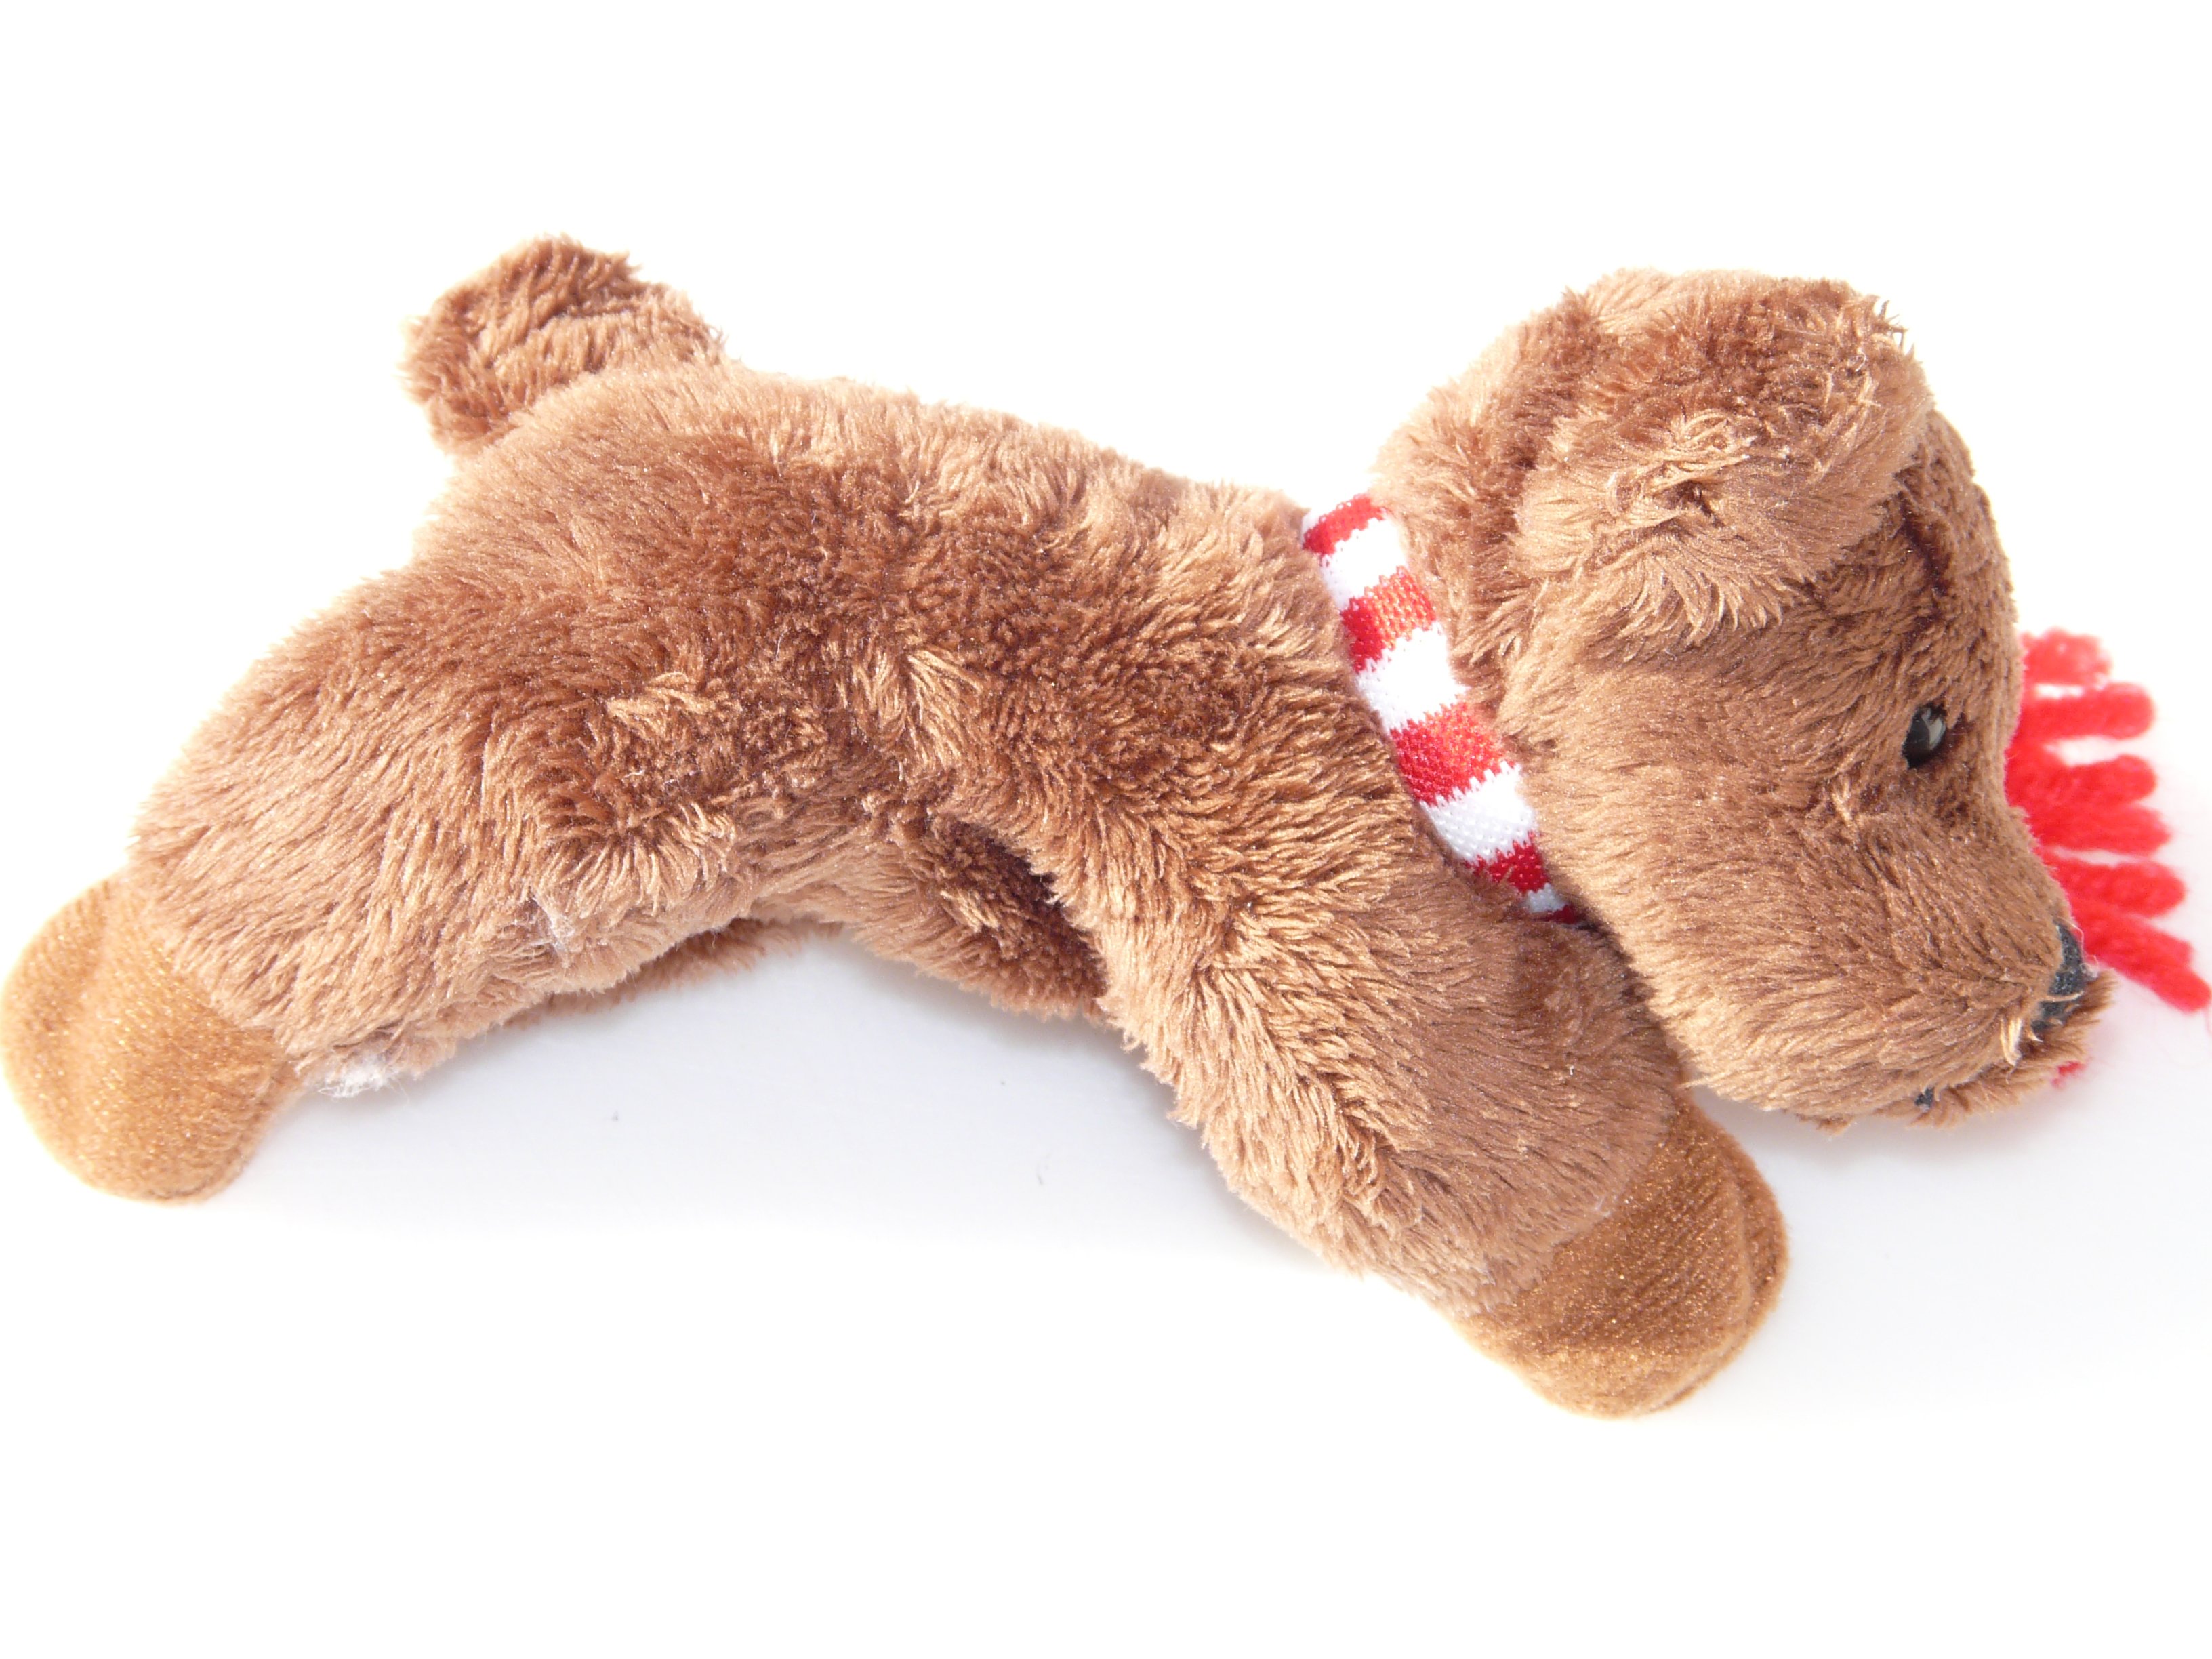
animal, cute, fur, red, fluffy, brown, toy, scarf, material, teddy bear, product, textile, footwear, soft, plush, cuddly, soft toy, stuffed toy, plush dog